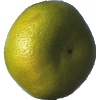
Label: pomelo_sweetie